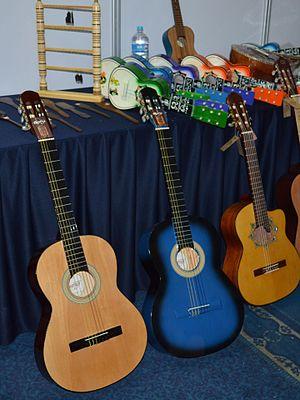
L'artisanat et les arts populaires de l'état de Michoacán est une tradition régionale mexicaine centrée sur l'État de Michoacán, au centre-ouest du Mexique. Ses origines remontent à l'Empire Purépecha, puis aux efforts de Vasco de Quiroga pour organiser et promouvoir le commerce et l'artisanat dans ce qui est aujourd'hui le nord et le nord-est de l'État. L'État dispose d'une grande variété de plus de trente métiers, dont les plus importants sont le travail du bois, de la céramique et du textile. Certains sont plus particuliers à l'État, comme la création d'images religieuses à partir de pâte de tiges de maïs et d'un type de mosaïque faite de paille de blé teintée sur un carton ciré. Bien qu'il existe un soutien aux artisans sous forme de concours, de foires et de marques collectives pour certaines marchandises, l'artisanat du Michoacán n'a pas accès aux marchés, en particulier ceux destinés aux touristes.